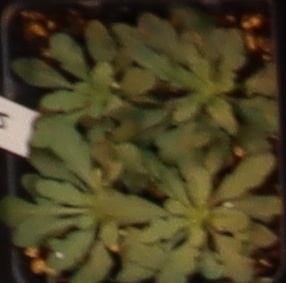
Label: Horseweed